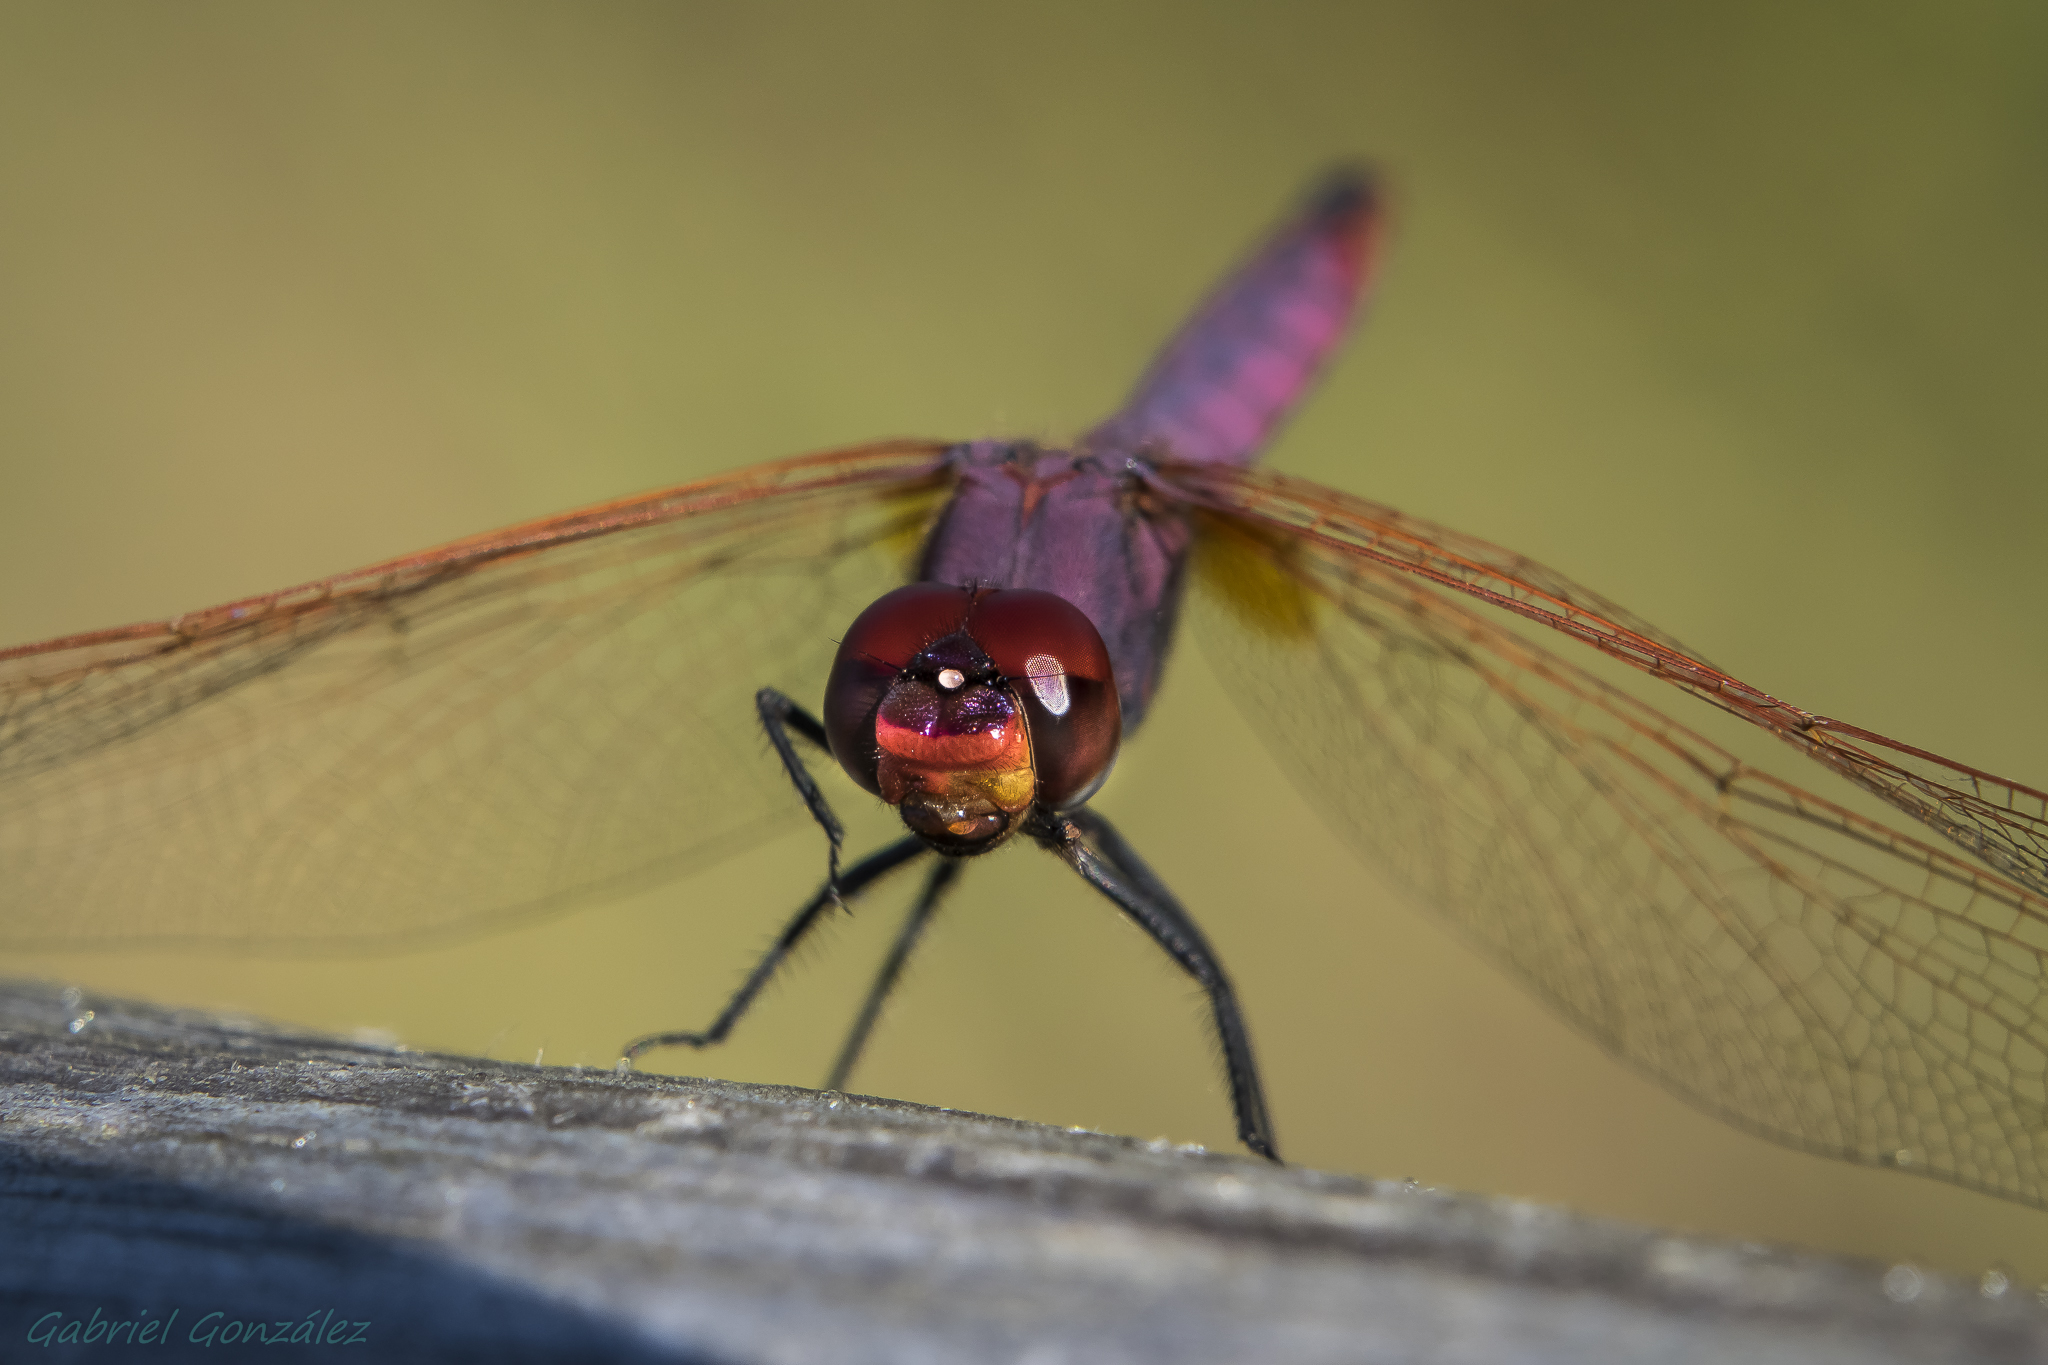
nature, wing, photography, explore, insect, macro, explorer, fauna, invertebrate, close up, dragonfly, naturaleza, ggl1, gaby1, xovesphoto, animales, sonyrx10, rx10, liblula, marumidhg200, gphoto, gabrielcorua, xelodegalicia, macro photography, arthropod, dragonflies and damseflies